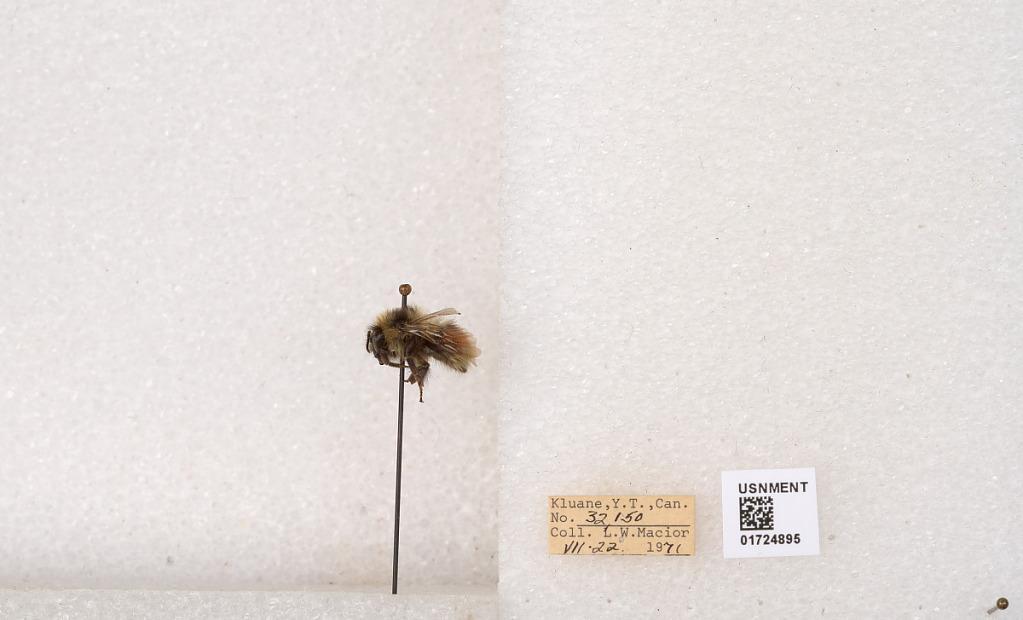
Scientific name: Bombus (Pyrobombus) sylvicola Kirby
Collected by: L. Macior
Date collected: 1971-7-22
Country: Canada
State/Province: Yukon Territory
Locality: Kluane National Park and Reserve
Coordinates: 60.7493, -139.504